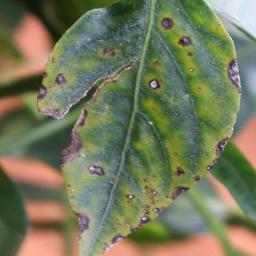
Label: cercospora